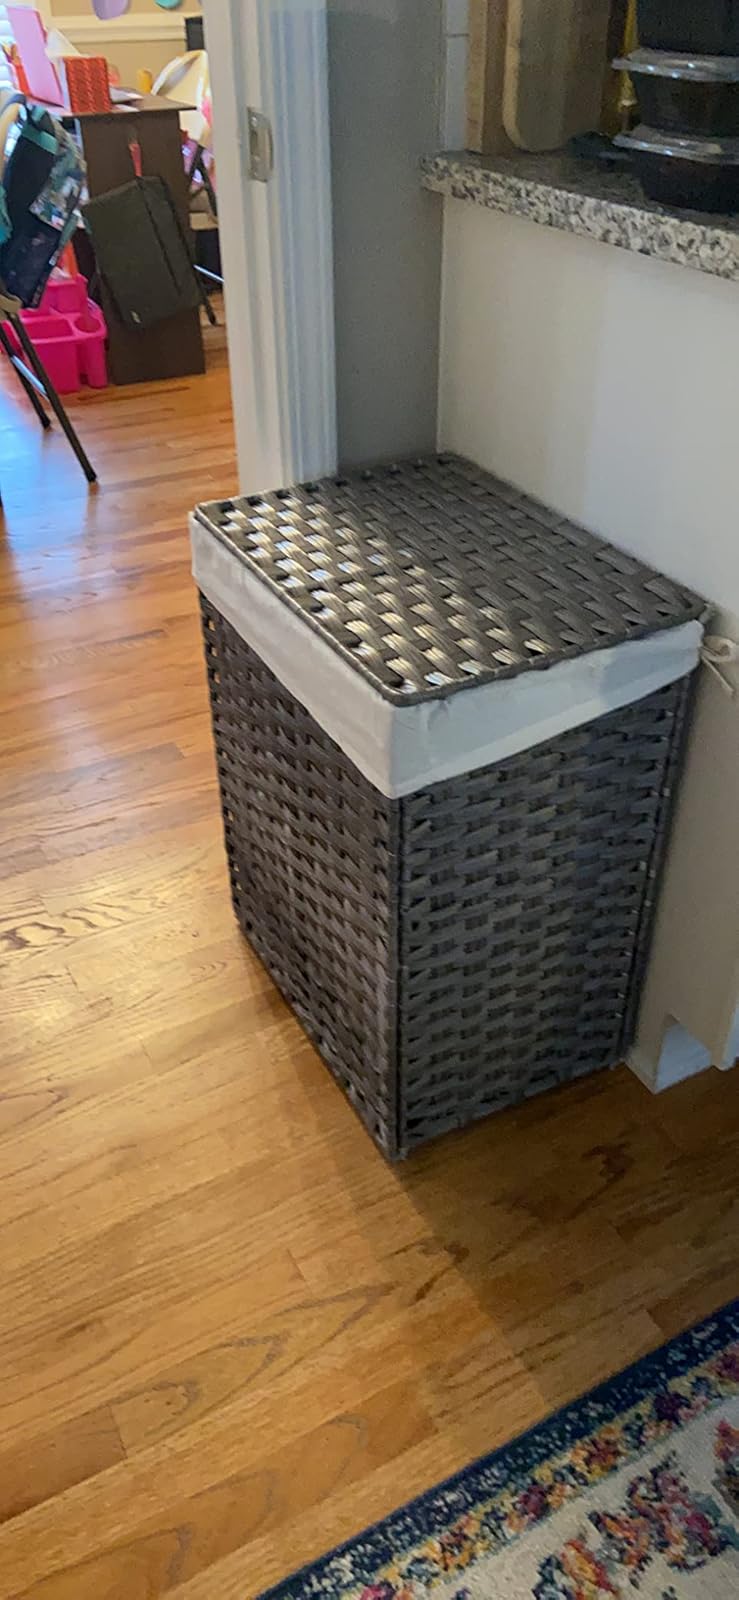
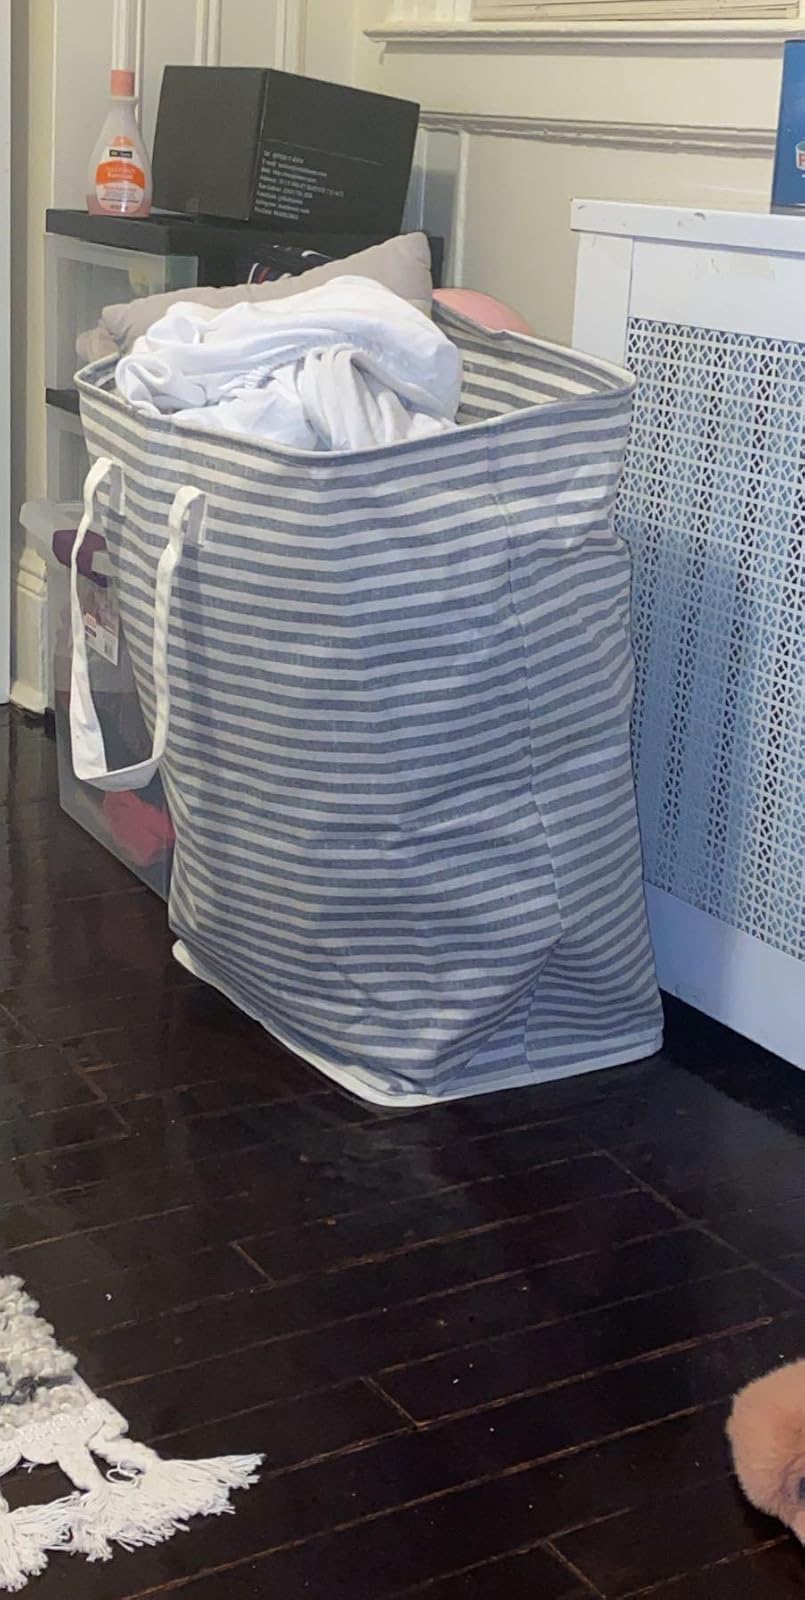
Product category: items_hamper
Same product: no